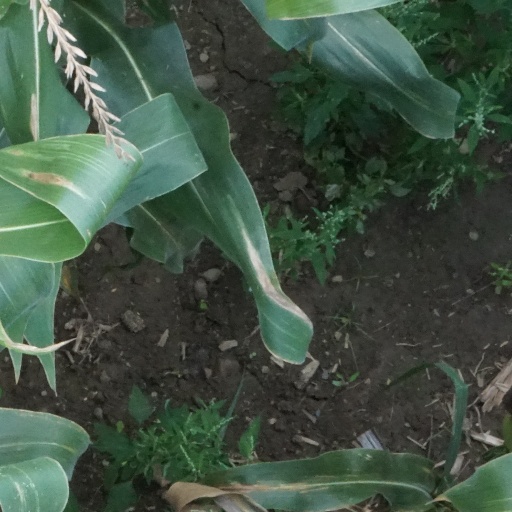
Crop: maize; corn